Mazzo di Valtellina

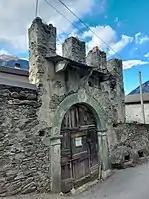
The ruins of the castle walls at the town limits

The Castle of Mazzo was part of a fortified system built by the Venosta family that protected about twenty kilometers of territory, from Sernio to just beyond Sondalo, and included the castles of Tovo and Grosio. This area was in fact of strategic importance as it allowed to control the two accesses to Bormio (namely Valgrosina and Valdisotto) and the movements of merchants and armies to and from the German-speaking countries.